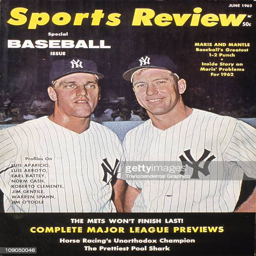
baseball players are cover boys for the magazine issued